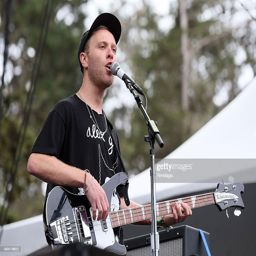
musical artist performs during day of the festival .